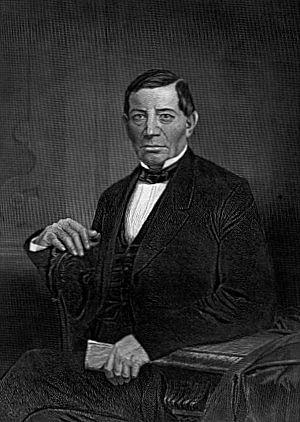
L'Homme qui valait 500 000 $ est le quatorzième album de la série de bande dessinée Blueberry de Jean-Michel Charlier et Jean Giraud. Publié en 1973, c'est le deuxième album du cycle du trésor des Confédérés.
L'histoire du Mexique, qui a commencé à être écrite à l'époque mésoaméricaine, s'étend sur plus de deux millénaires, depuis les plus anciens vestiges d'écriture olmèque. Le peuplement humain du Mexique, quant à lui, remonte à l'époque préhistorique ; sa datation historique communément admise est d'au moins 12 000 ans.
La Guerre de Réforme ou guerre des trois années a été une guerre civile au Mexique qui oppose, entre 1857 et 1861, les libéraux à l'Église catholique, soutenue et encouragée par le pape Pie IX, cette dernière étant très influente dans les affaires de l'État mexicain.